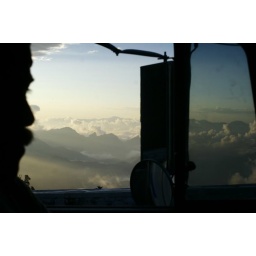
heads in the clouds in the truck on the way